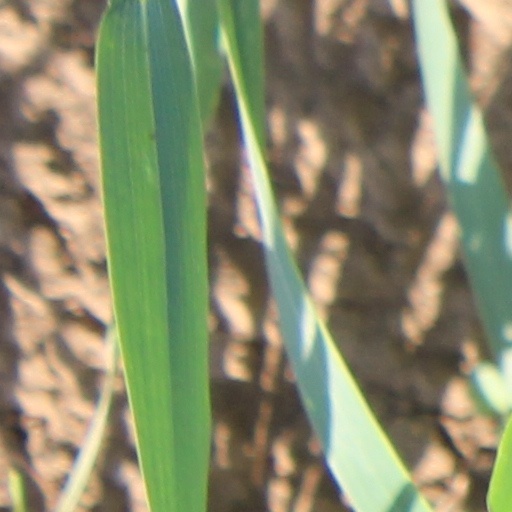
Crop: wheat